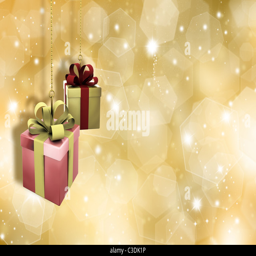
hanging christmas gifts on a glittery background